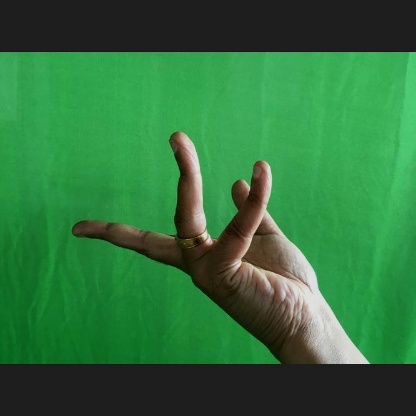
Mudra: Alapadmam